Foreign policy of the first Donald Trump administration

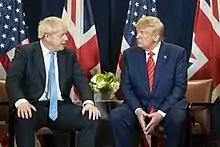
Trump and British Prime Minister Boris Johnson, September 2019

On May 24, 2017, Pope Francis met with Trump in Vatican City where they discussed the contributions of Catholics to the United States and to the world. Trump and the Pope discussed issues of mutual concern including how religious communities can combat human suffering in crisis regions, such as Iraq, Syria, Libya, and ISIL-controlled territory. Trump and Pope Francis also discussed terrorism and the radicalization of young people.